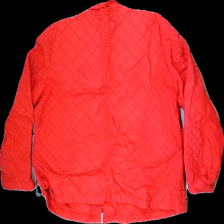
View: back
Type: Jacket
Category: Ladies
Brand: Not in the list
Brand text on label: Oscar B
Colors: Red
Material: 100% Nylo
Cut: Regular
Season: All
Stains: Major
Holes: Minor
Price range: <50
Recommended usage: Export